23rd government of Turkey

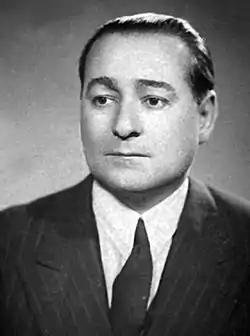
Adnan Menderes

The 23rd government of Turkey (25 December 1957 – 27 May 1960) was a government in the history of Turkey. It is also called "the fifth Menderes government".